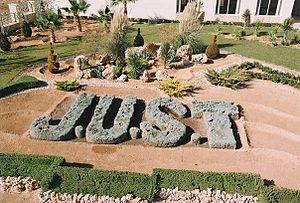
L'université jordanienne des sciences et de la technologie est une université située près d'Irbid, la deuxième ville de Jordanie.